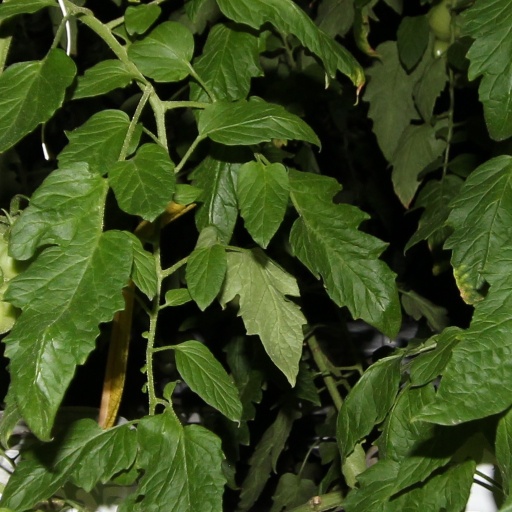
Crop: tomato